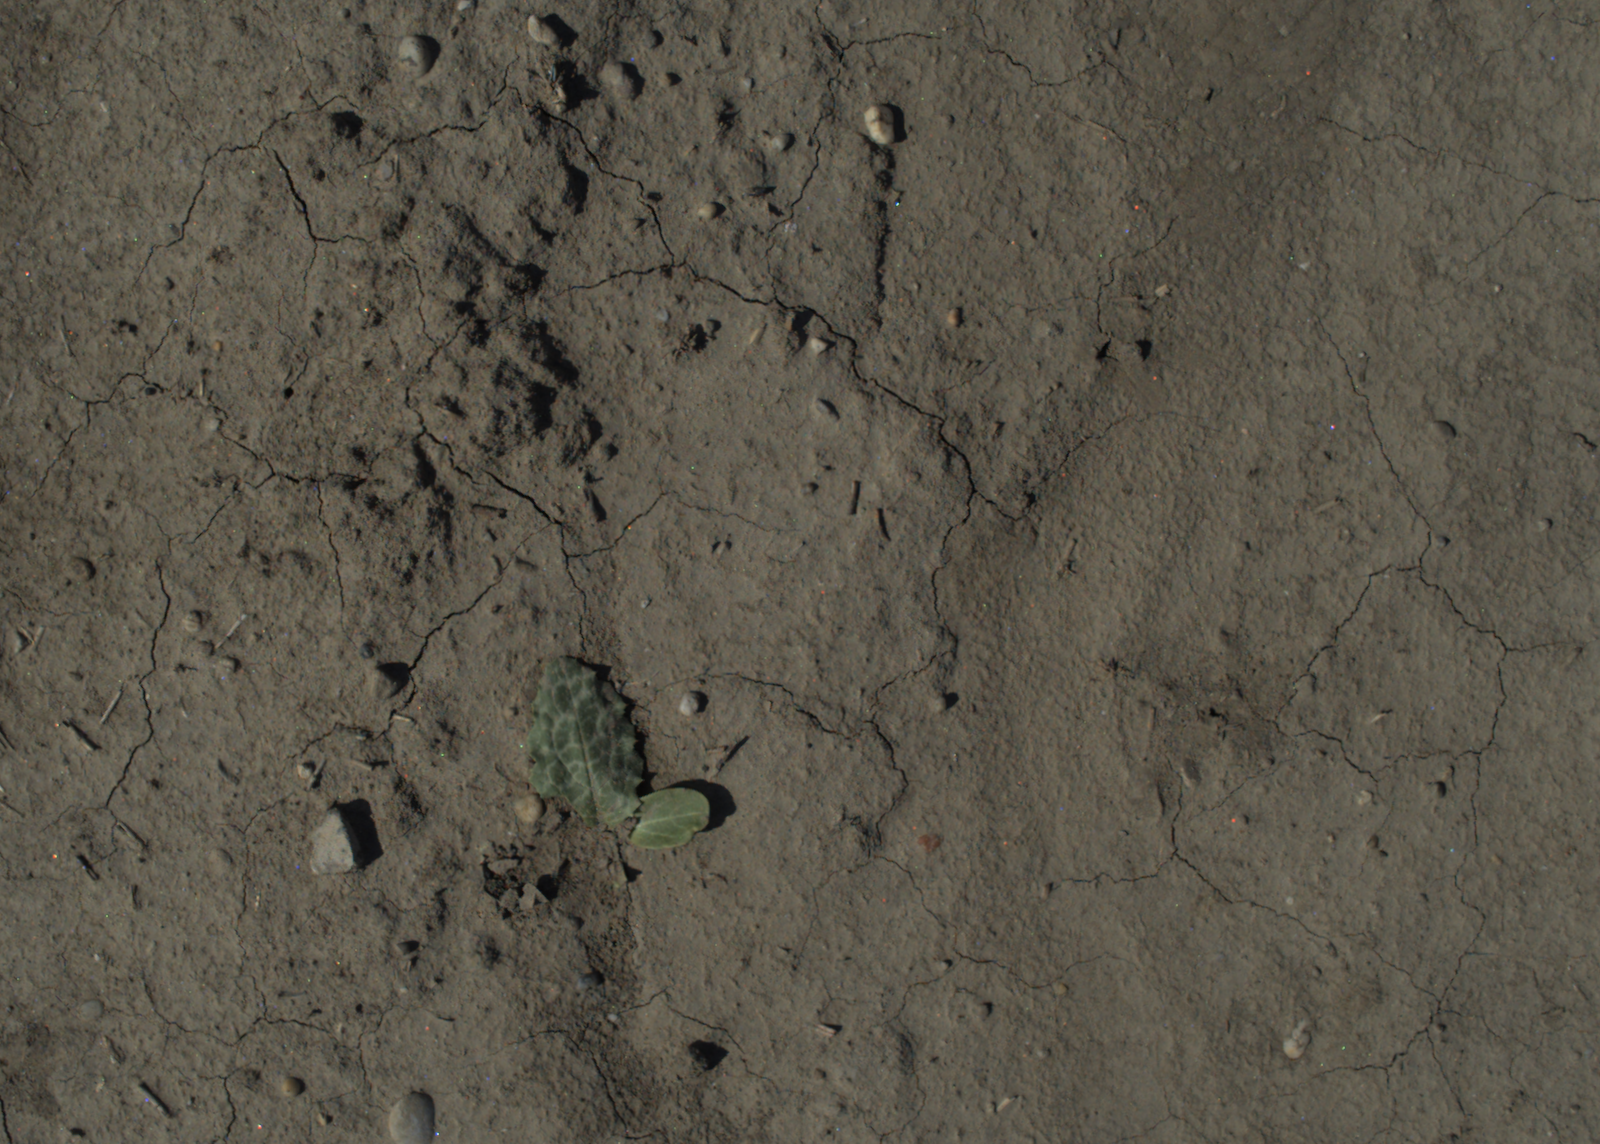
Capture date: 15.07.2021 09:55:27
Weather: sunny
Wind: light
Seeding date: 08.06.2021
Plant canopy height (mm): 962